Diffuse large B-cell lymphoma

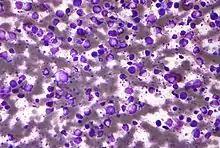
Micrograph (Field stain) of a diffuse large B cell lymphoma.

Diffuse large B-cell lymphoma (DLBCL) is a cancer of B cells, a type of lymphocyte that is responsible for producing antibodies. It is the most common form of non-Hodgkin lymphoma among adults, with an annual incidence of 7–8 cases per 100,000 people per year in the US and UK. This cancer occurs primarily in older individuals, with a median age of diagnosis at ~70 years, although it can occur in young adults and, in rare cases, children. DLBCL can arise in virtually any part of the body and, depending on various factors, is often a very aggressive malignancy. The first sign of this illness is typically the observation of a rapidly growing mass or tissue infiltration that is sometimes associated with systemic B symptoms, e.g. fever, weight loss, and night sweats.